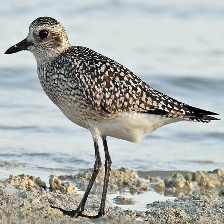
Species: GREY PLOVER
Scientific name: PLUVIALIS SQUATAROLA